Madison Beer

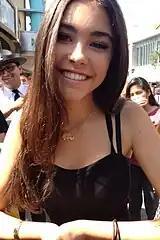
Beer in September 2014

Beer began posting videos on YouTube of her singing covers of popular songs in early 2012. They gained the attention of Justin Bieber, who tweeted a link to her cover of Etta James's "At Last" to his followers. This caused Beer to trend worldwide on Twitter and gain substantial media coverage. Bieber signed Beer personally to the record label to which he is signed, Island Records, and at the time she was managed by Bieber's manager Scooter Braun.